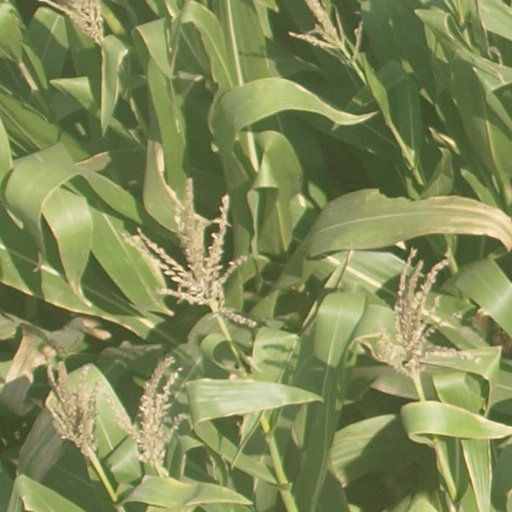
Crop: maize; corn